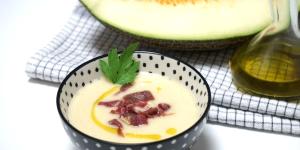
gazpacho de melon